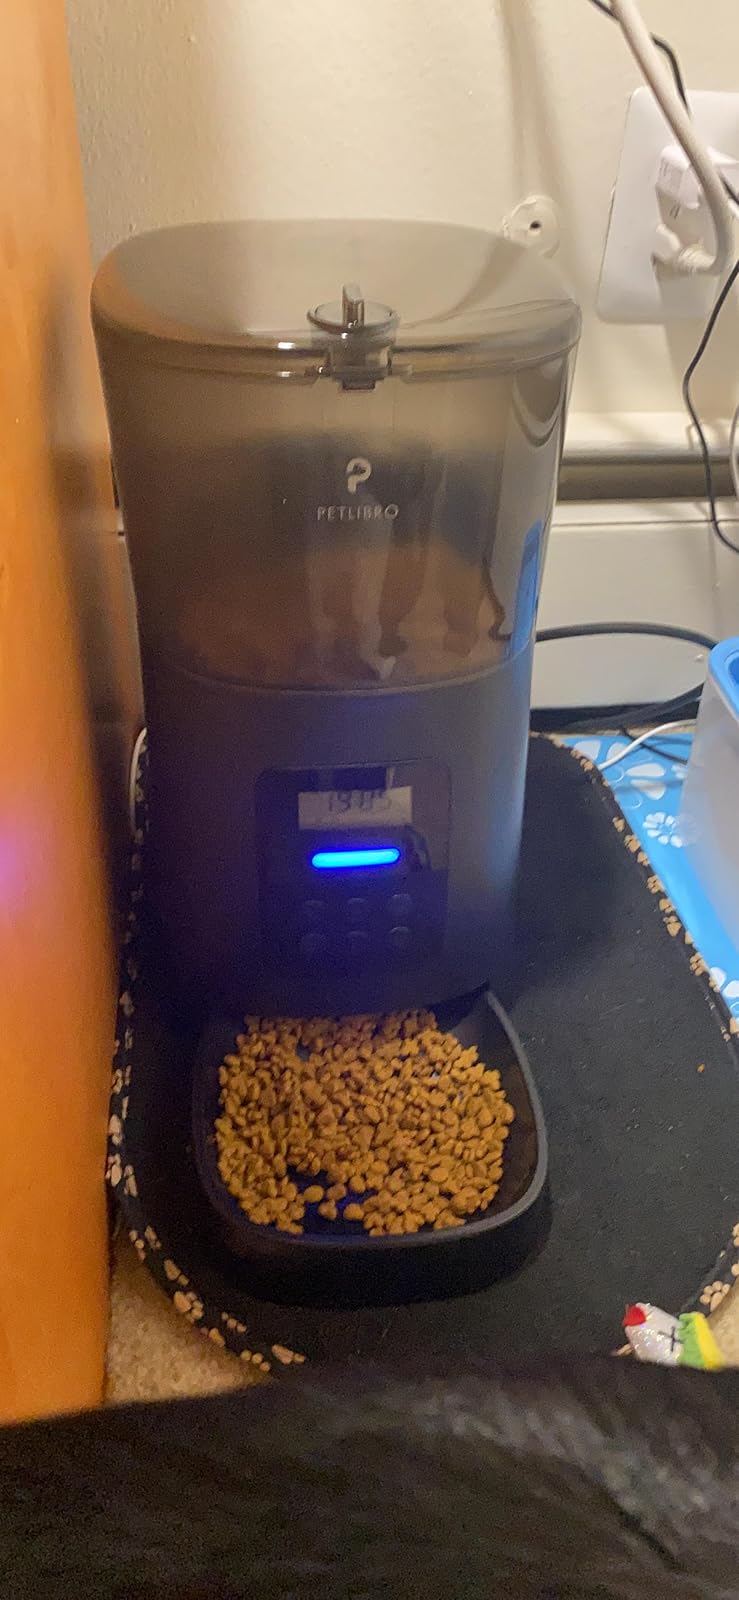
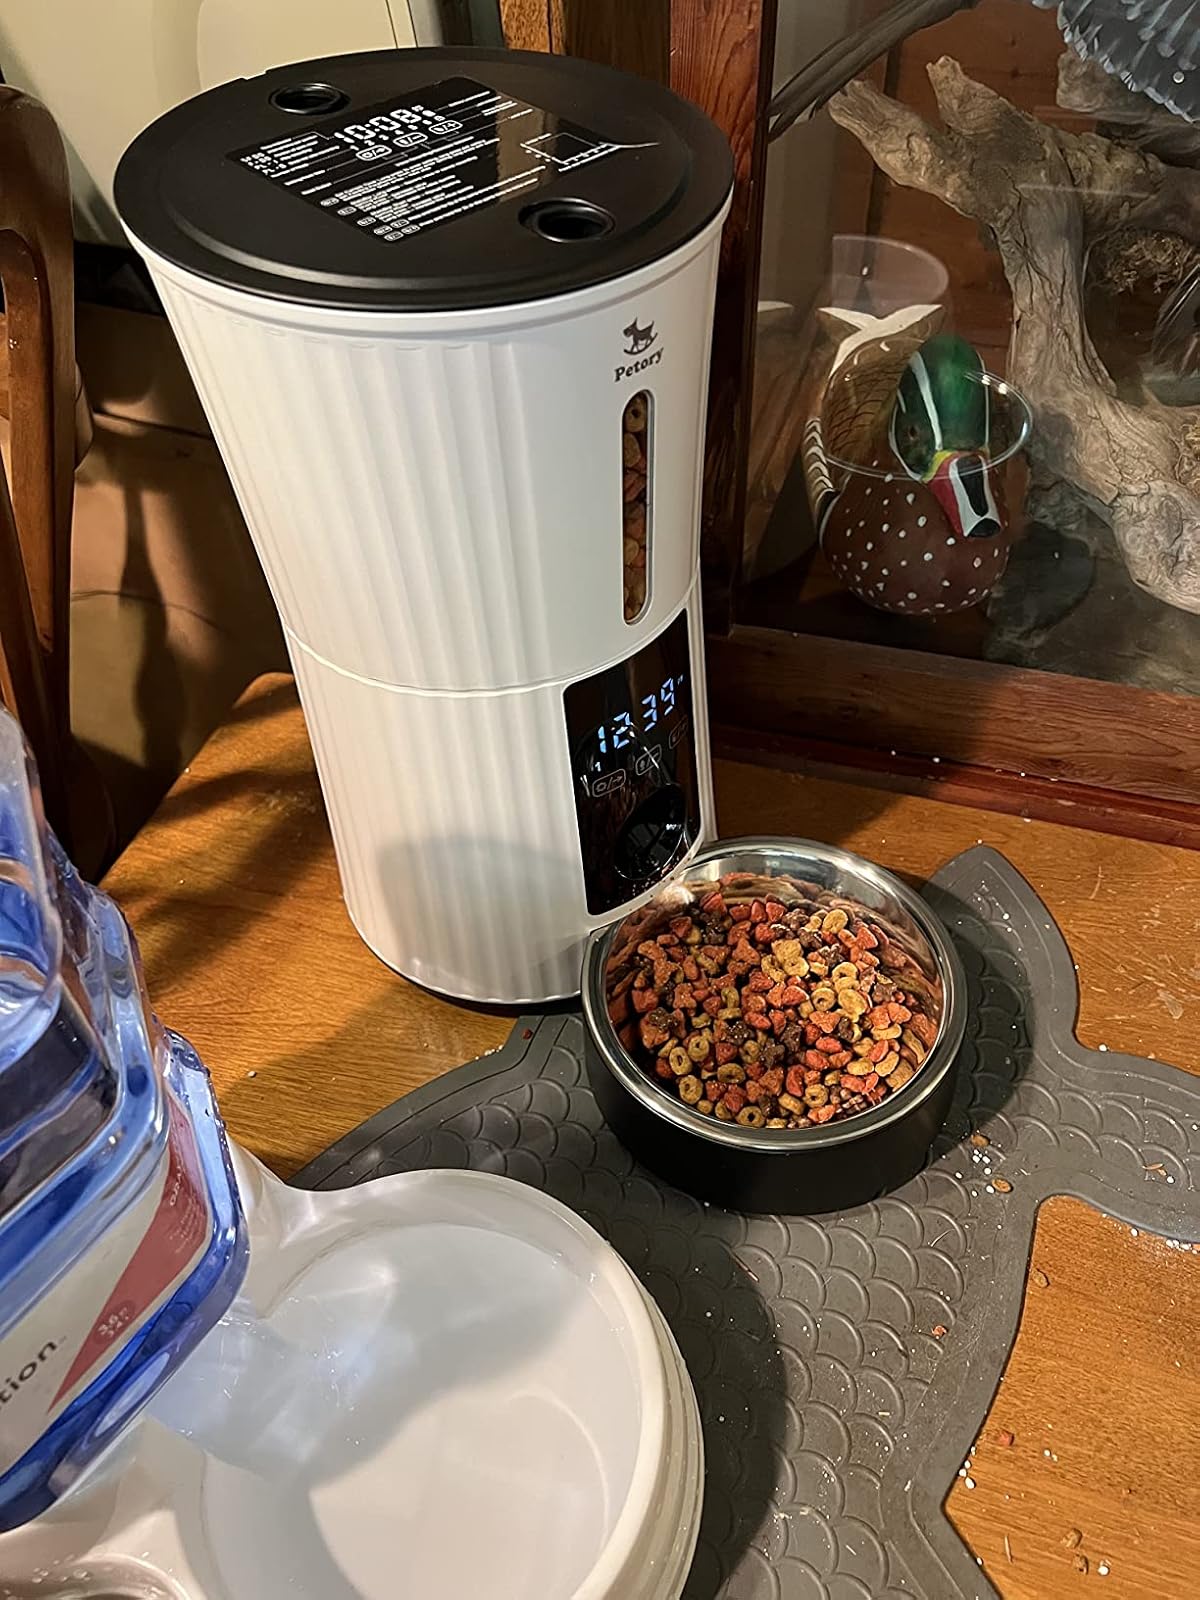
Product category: items_feeder
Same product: no